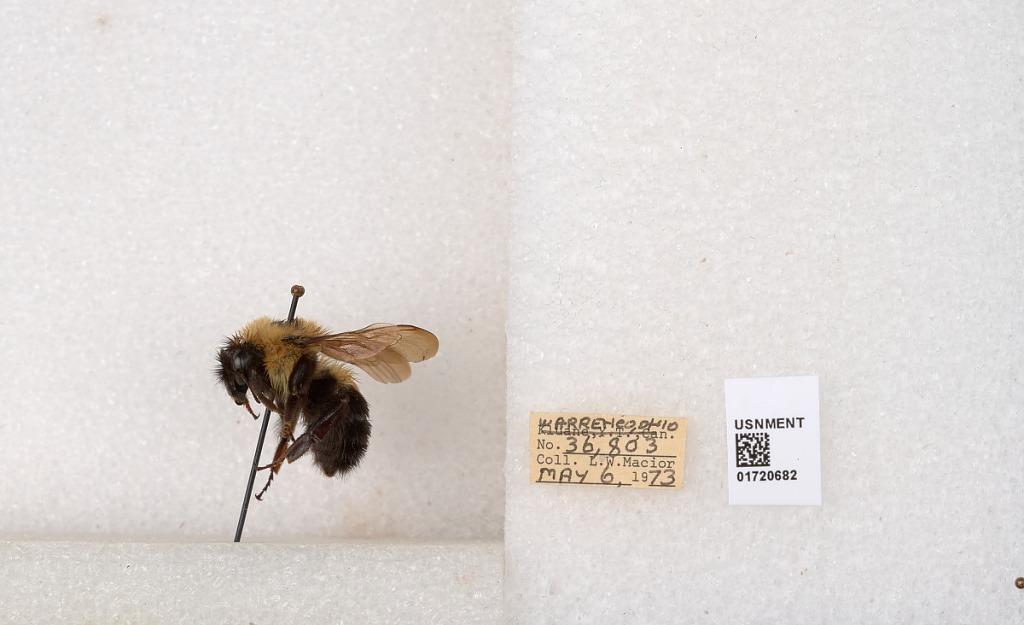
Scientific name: Bombus bimaculatus Cresson
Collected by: L. Macior
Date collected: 1973-5-6
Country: United States
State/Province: Ohio
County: Warren
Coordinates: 39.4276, -84.1668